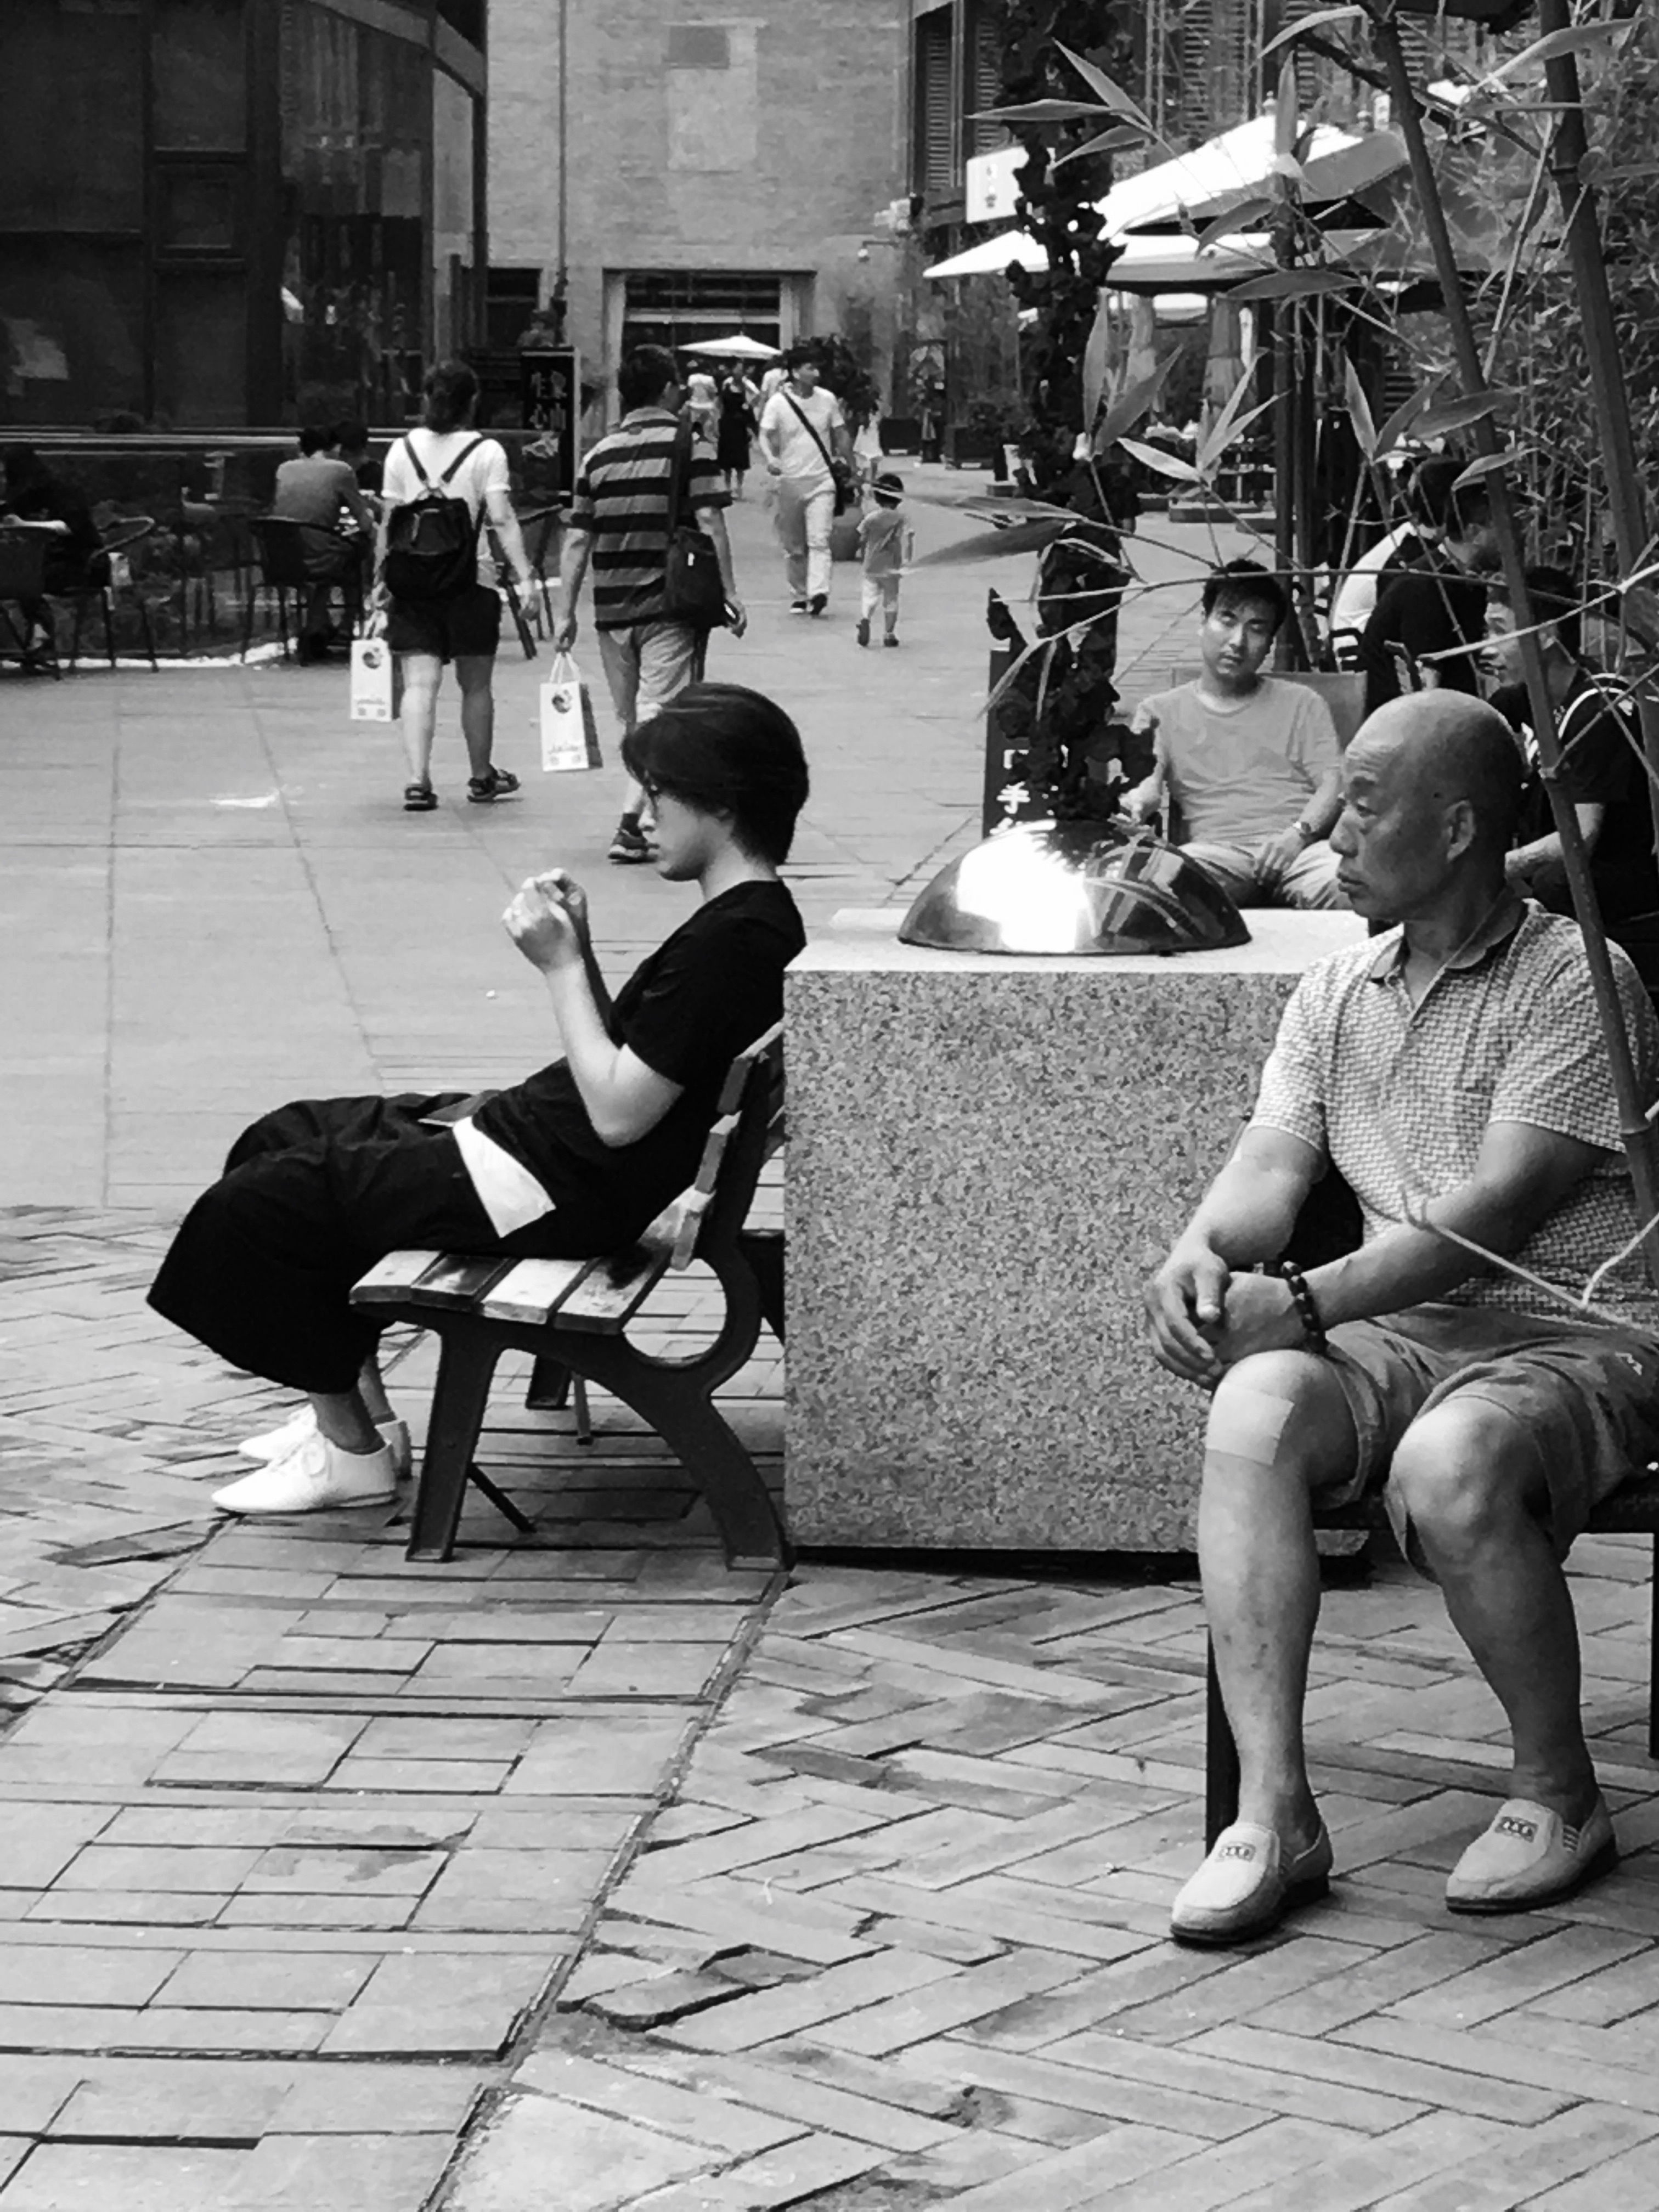
man, person, black and white, people, road, white, street, male, sitting, child, black, monochrome, infrastructure, photograph, snapshot, monochrome photography, human positions